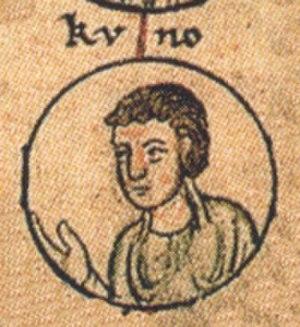
Conrad de Carinthie, issu de la dynastie franconienne est duc de Carinthie et margrave de Vérone de 1004 jusqu'à sa mort.
Cet article donne la liste des margraves de Carantanie et des ducs de Carinthie, un État autonome du Saint-Empire romain germanique créé par l'empereur Othon II en 976. Jusqu'en 1151, les ducs de Carinthie gouvernent également la marche de Vérone en union personnelle. Sous le règne de la maison de Habsbourg à partir de l'année 1335, le duché de Carinthie est uni avec la Styrie et la Carniole à l'espace fermé de l'Autriche intérieure au sein des territoires héréditaires des Habsbourg.